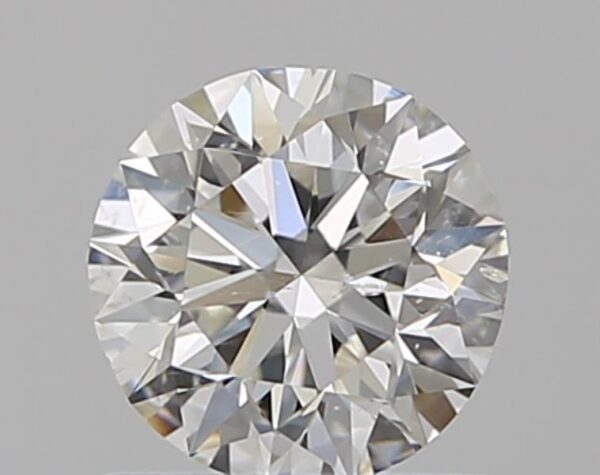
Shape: round
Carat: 0.7
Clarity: SI1
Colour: H
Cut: EX
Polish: EX
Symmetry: VG
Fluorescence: F
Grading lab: GIA
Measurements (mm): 5.6 x 5.67 x 3.56